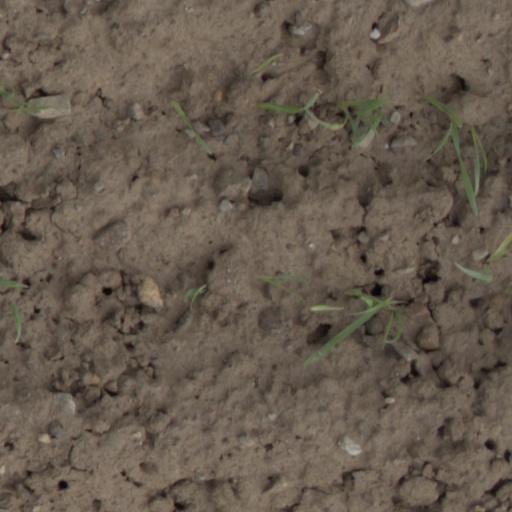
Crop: wheat